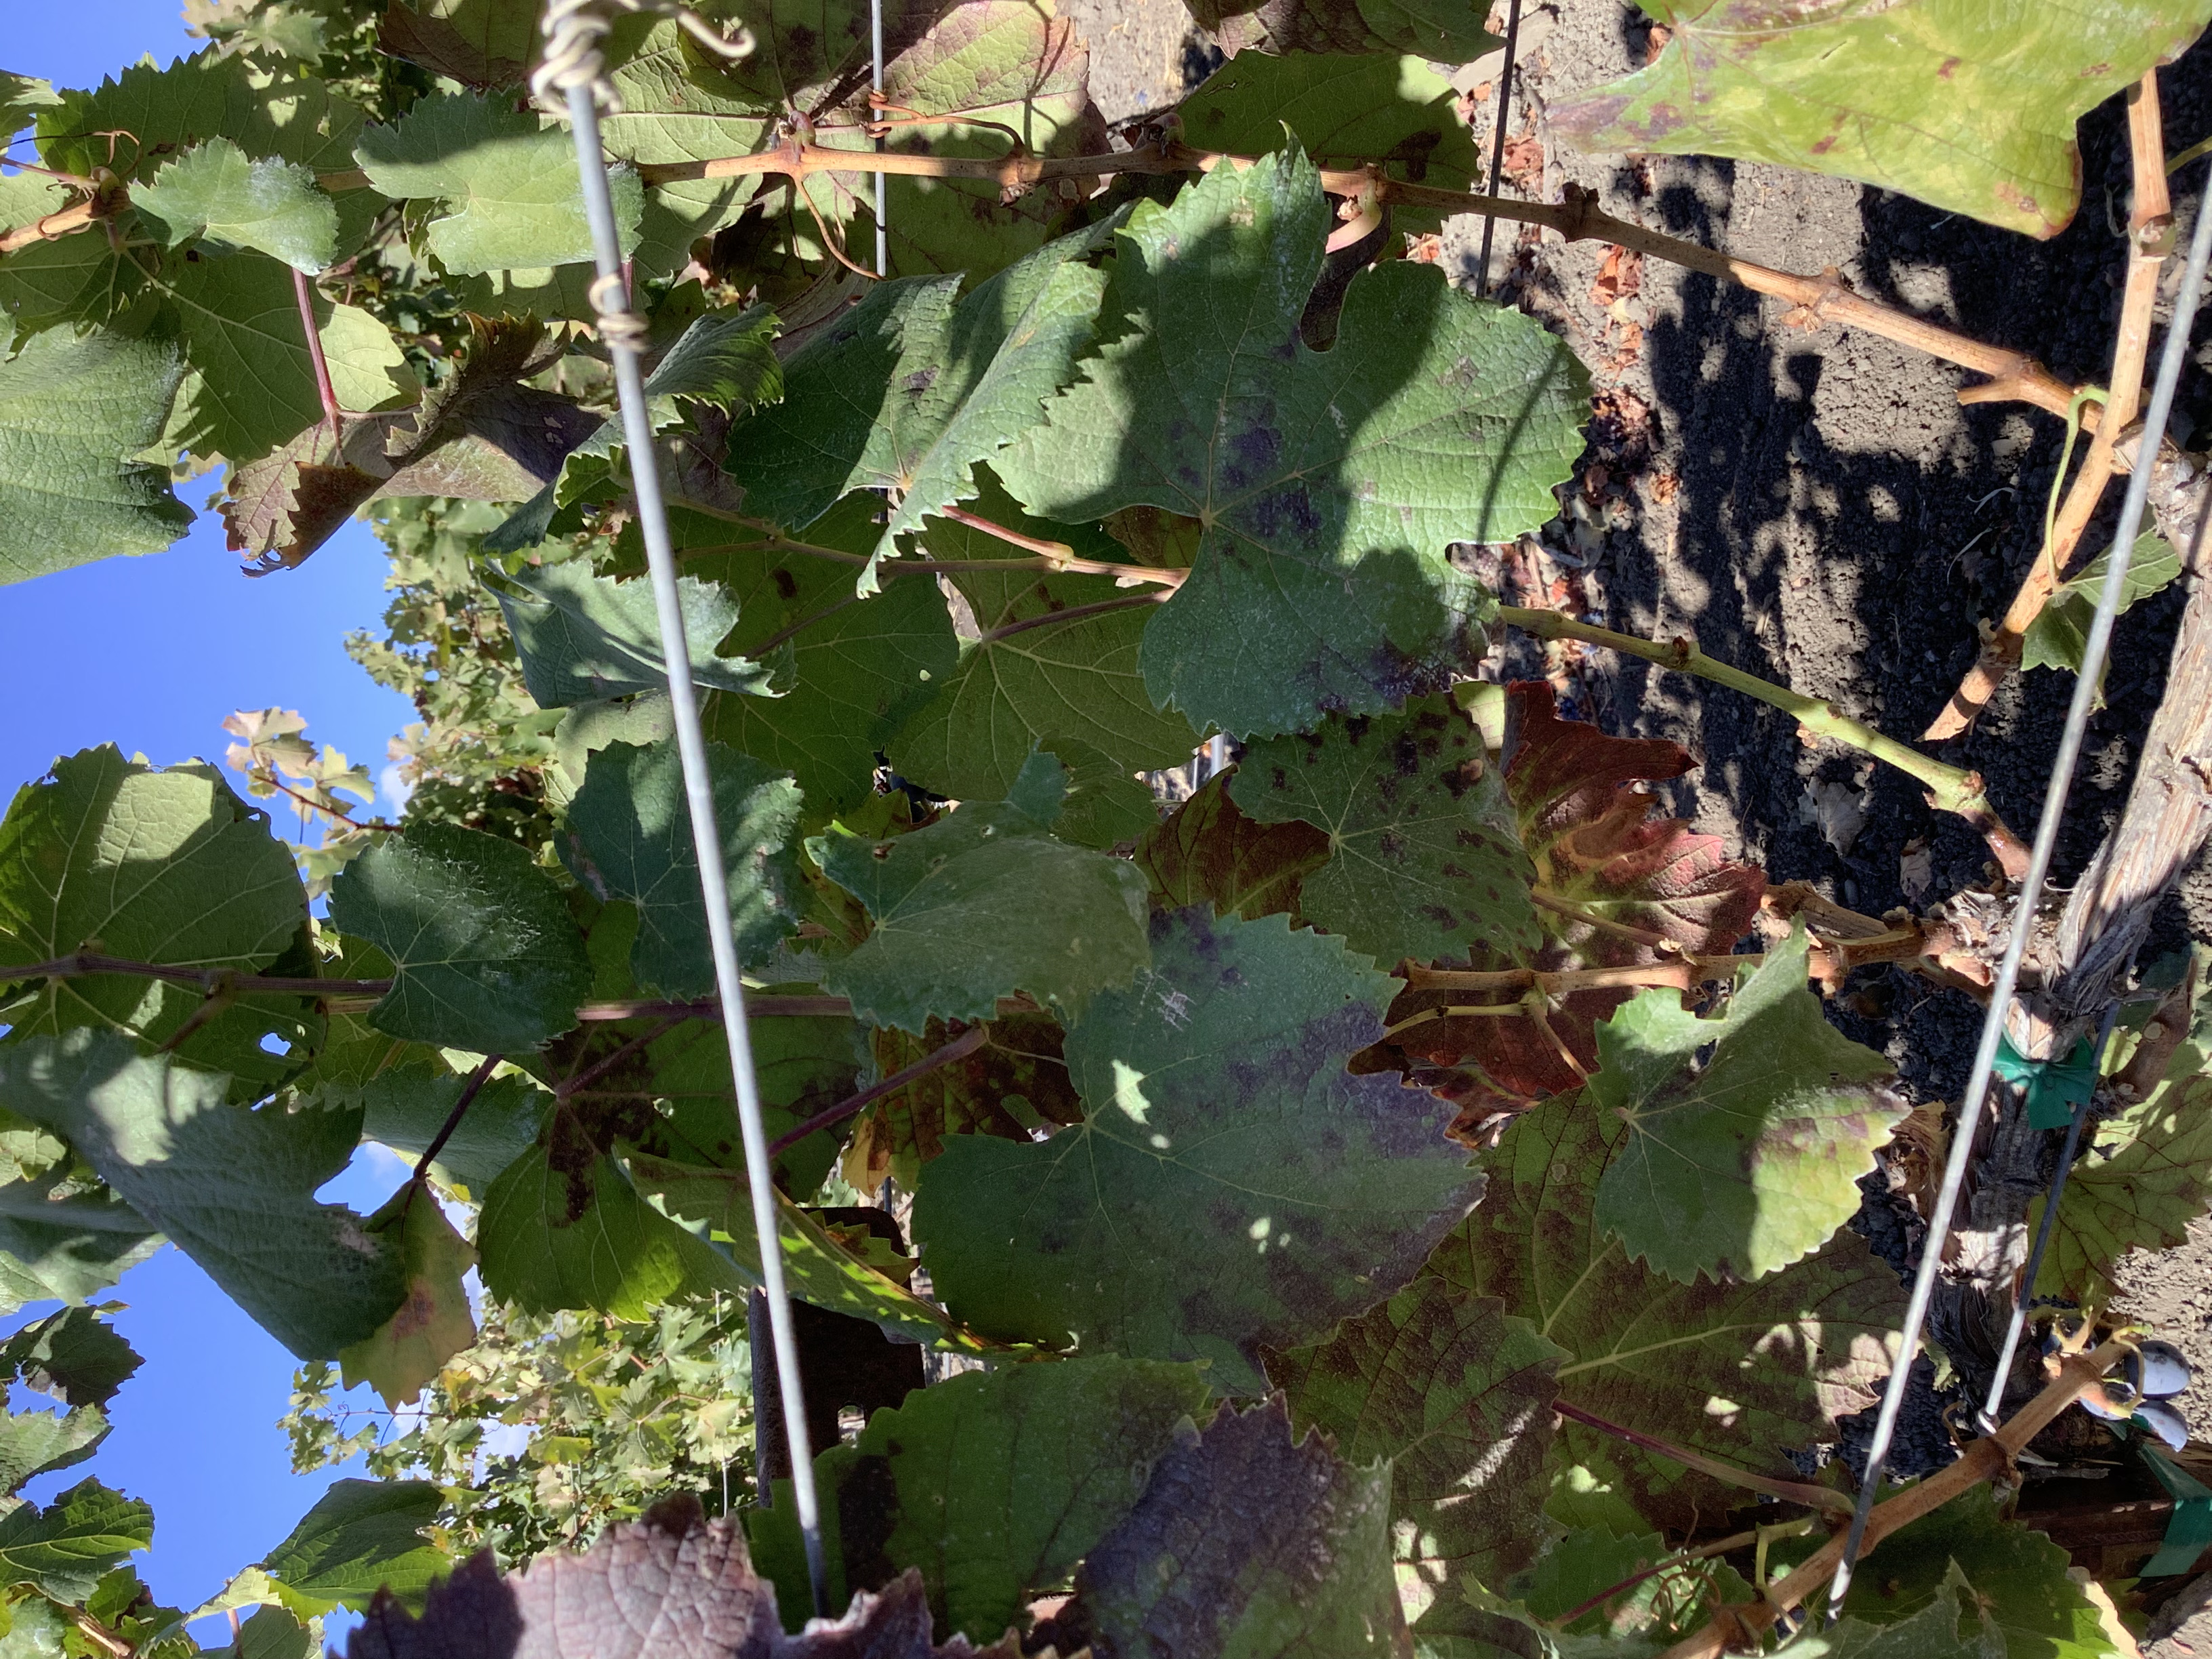
Label: Red Blotch